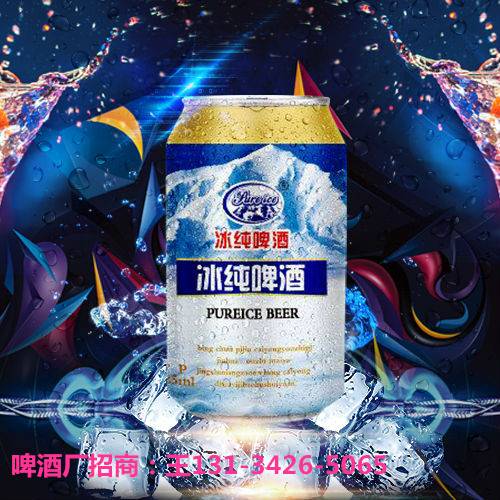
Label: metal